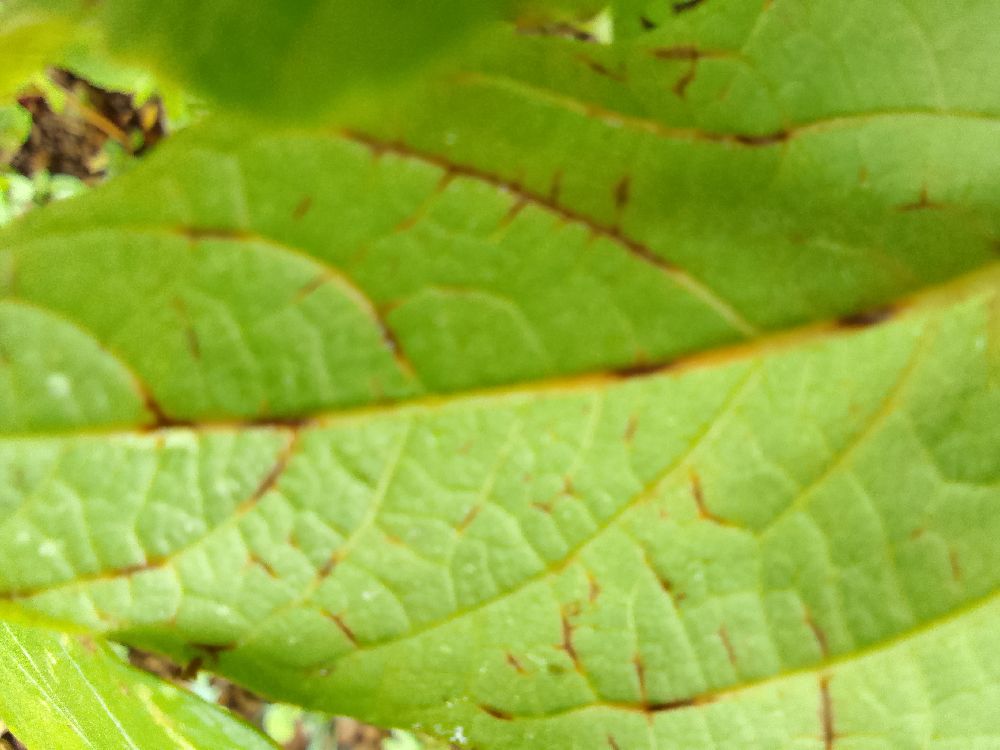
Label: anthracnose